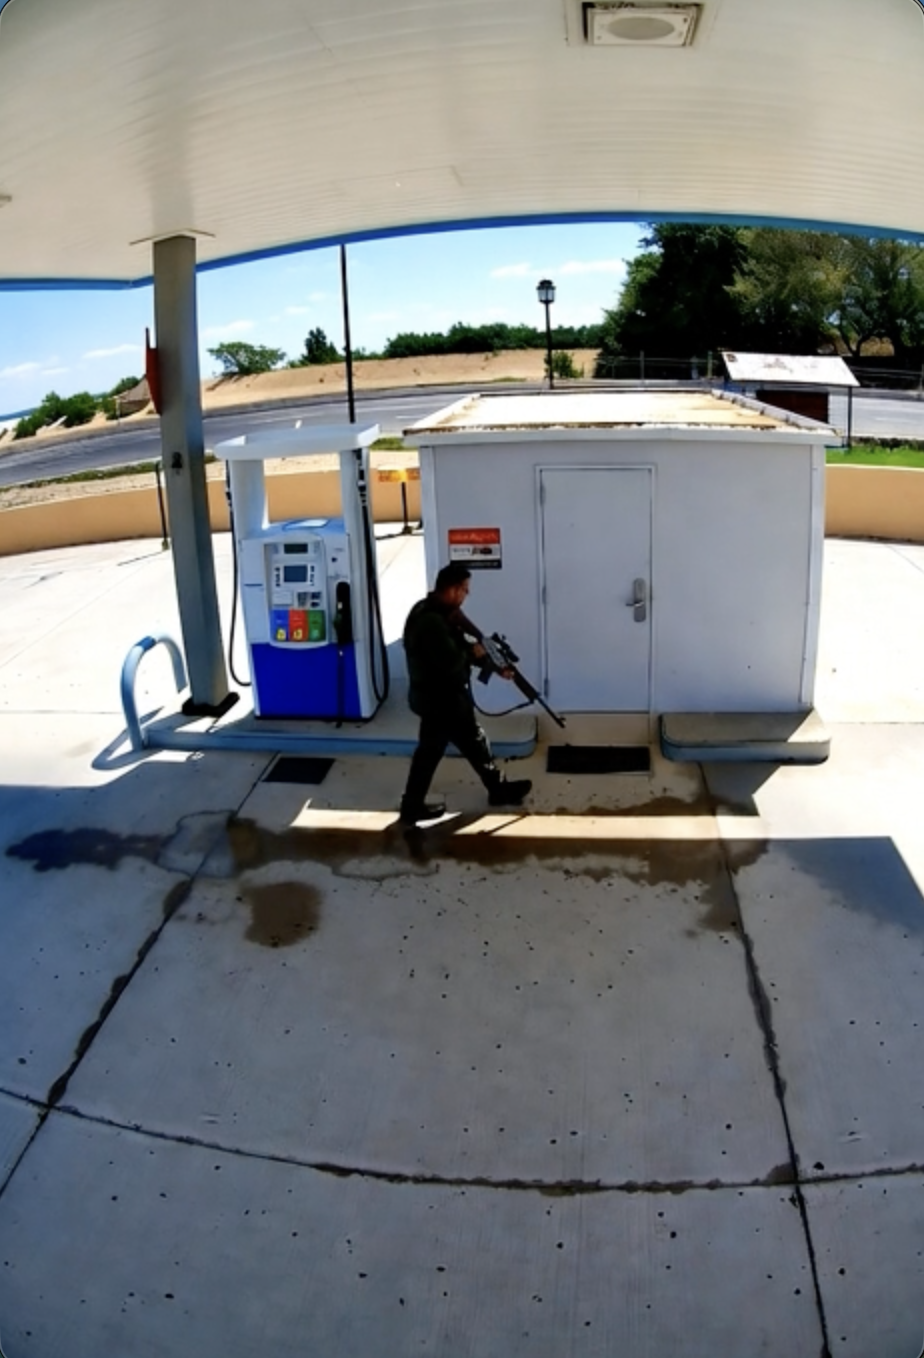
Object: person

Object: weapon